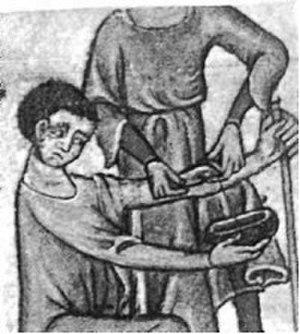
La saignée est un terme ancien désignant un prélèvement sanguin pratiqué sur un malade afin d'améliorer son état.
L’infirmité ne se démarque pas de la misère à l’époque médiévale. En effet celle-ci s’inscrit dans la classe sociale des pauvres en tout genre, malheureux de la vie, mais aussi, pour les deux derniers siècles de l’époque médiévale, bohémiens, filles de joies, jongleurs, truands et autres marginaux. Les pauvres et les infirmes sont partout à l’époque médiévale et sont loin de représenter un phénomène isolé.